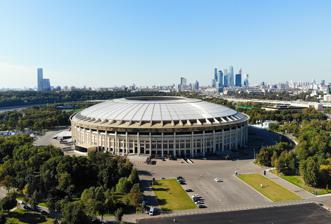
Building: Luzhniki Stadium
Country: Russia
Year built: 1956
Stadium in Moscow, Russia Luzhniki Stadium стадион «Лужники» UEFA Full name Luzhniki Stadium Former names Central Lenin Stadium (1956–1992) Public transit Sportivnaya Vorobyovy Gory Luzhniki Owner Government of Moscow Operator Luzhniki Olympic Sport Complex JSC Capacity 78,011 (60,000 with proposed extra platform for athletics) Record attendance 102,538 ( Soviet Union – Italy , 13 October 1963) Field size 105 by 68 metres (114.8 yd × 74.4 yd) Surface SISGrass (Hybrid Grass) Construction Broke ground 1955 ; 70 years ago ( 1955 ) Opened 31 July 1956 ; 68 years ago ( 1956-07-31 ) Renovated 1996–1997 2001–2004 2013–2017 Construction cost €350 million (2013–2017) Architect PA Arena, Gmp Architekten and Mosproject-4 Tenants Russia national football team (selected matches) FC Torpedo Moscow (since 2022) Website eng .luzhniki .ru 55°42′56″N 37°33′13″E / 55.71556°N 37.55361°E / 55.71556; 37.55361 The Grand Sports Arena of the Luzhniki Olympic Complex , commonly known as Luzhniki Stadium , is the national stadium of Russia , located in its capital city, Moscow . Its total seating capacity of 78,011 makes it the largest football stadium in Russia and the ninth-largest stadium in Europe . The stadium is a part of the Luzhniki Olympic Complex , and is located in Khamovniki District of the Central Administrative Okrug of Moscow city. The name Luzhniki derives from the flood meadows in the bend of Moskva River where the stadium was built, translating roughly as "The Meadows". The stadium is located at Luzhniki Street, 24, Moscow. Luzhniki was the main stadium of the 1980 Olympic Games , hosting the opening and closing ceremonies, as well as some of the competitions, including the athletics and final of the football tournament. A UEFA Category 4 stadium, Luzhniki hosted the UEFA Cup final in 1999 and UEFA Champions League final in 2008. The stadium also hosted such events as Summer Universiade , Goodwill Games and World Athletics Championships . It was the main stadium of the 2018 FIFA World Cup and hosted 7 matches of the tournament, including the opening match and the final . In the past, its field has been used as the home ground for many years of football rivals Spartak Moscow and CSKA Moscow . It is currently used for some matches of the Russia national football team , as well as being used for various other sporting events and for concerts. Luzhniki Stadium is currently the temporary home ground of FC Torpedo Moscow . Location The stadium is located in Khamovniki District of the Central Administrative Okrug of Moscow city, south-west of the city center. The name Luzhniki derives from the flood meadows in the bend of Moskva River where the stadium was built, translating roughly as "The Meadows". It was necessary to find a very large plot of land, preferably in a green area close to the city center that could fit into the transport map of the capital without too much difficulty. According to one of the architects: "On a sunny spring day of 1954, we, a group of architects and engineers who were tasked with designing the Central stadium, climbed onto a large paved area on the Lenin Hills [which after the Soviet era would revert to their old name, the Sparrow Hills ]... the proximity of the river, green mass of clean, fresh air – this circumstance alone mattered to select the area of the future city of sports... In addition, Luzhniki is located relatively close to the city center and convenient access to major transport systems with all parts of the capital". Playing surface It was one of the few major European football stadia to use an artificial pitch, having installed a FIFA-approved FieldTurf pitch in 2002. However, a temporary natural grass pitch was installed for the 2008 UEFA Champions League Final . The game between Chelsea and Manchester United was the first UEFA Champions League final held in Russia. On the match day, UEFA gave Luzhniki its elite status. In August 2016 a permanent hybrid turf was installed, consisting of 95 percent natural grass reinforced with plastic. History Background and early years The 1980 Summer Olympics opening ceremony The Central Lenin Stadium depicted on a 1956 postage stamp On 23 December 1954, the Government of the USSR adopted a resolution on the construction of a stadium in the Luzhniki area in Moscow. The decision of the Soviet Government was a response to a specific current international situation: By the early 1950s, Soviet athletes took to the world stage for the first time after World War II (rus. the Great Patriotic War ), participating in the Olympic Games. The 1952 Summer Olympics in Helsinki brought the Soviet team 71 medals (of which 22 gold) and second place in the unofficial team standings. It was a success, but the increased athletic development of the Soviet Union, which was a matter of state policy , required the construction of a new sports complex. The proposed complex was to meet all modern international standards and at the same time serve as a training base for the Olympic team and arena for large domestic and international competitions. The stadium was built in 1955–56 as the Grand Arena of the Central Lenin Stadium. The design began in January 1955 and was completed in 90 days by the architects Alexander Vlasov, Igor Rozhin, Nikolai Ullas, Alexander Khryakov and engineers Vsevolod Nasonov, Nikolai Reznikov, Vasily Polikarpov. Building materials came from Leningrad and the Armenian SSR , electrical and oak beams for the spectator benches from the Ukrainian SSR , furniture from Riga and Kaunas , glass was brought from Minsk , electrical equipment from Podolsk in Moscow Oblast , and larch lumber from Irkutsk in Siberia. It was necessary to demolish a whole area of dilapidated buildings (including the Trinity Church, which is supposed to be restored). Because the soil was heavily waterlogged, almost the entire area of the foundations of the complex had to be raised half a meter. 10,000 piles were hammered into the ground and dredgers reclaimed about 3 million cubic metres of soil . The total area of the stadium occupies 160 hectares. Eight thousand people moved home to make place for the stadium. The Church Tikhvin , an architectural monument of the 18th century was moved, too. The stadium was officially opened on 31 July 1956, with a friendly football match between the RSFSR and China. 100 thousand spectators welcomed the event. The stadium was built in just 450 days. It was the national stadium of the Soviet Union , and is now the national stadium of Russia. In 1960 a 26-foot bronze statue of Lenin by sculptor Matvei Manizer , which was created for Expo 58 in Brussel , was placed on the square in front of the main stadium entrance. On 10, 11 and 12 June 1958, the first motorcycle speedway races to be held in the Soviet Union were conducted at the stadium. However, the stadium became better known for hosting ice speedway and it held the final of the Individual Ice Speedway World Championship in 1966 , 1967 , 1975 and 1984 . 1980 Summer Olympics Luzhniki Stadium during the 1980 Summer Olympics In 1976–1979 the sports complex was repaired for the first time. The stadium was the chief venue for the 1980 Summer Olympics , the spectator capacity being 103,000 at that time. The events hosted in this stadium were the opening and closing ceremonies, athletics , football finals, and the individual jumping grand prix . Then General Secretary of the CPSU Central Committee and Chairman of the Presidium of the USSR Supreme Soviet Leonid Brezhnev declared the XXII Summer Olympic Games open. 1982 Luzhniki disaster Main article: Luzhniki disaster On 20 October 1982, disaster struck during a UEFA Cup match between FC Spartak Moscow and HFC Haarlem . 66 people died in the crowd crush , which made it Russia's worst sporting disaster and most infamous cover-up at the time. 1990s and 2000s Luzhniki Stadium in 2009 In the spring of 1992, the state enterprise, including the sports complex, was privatized and renamed the Luzhniki Olympic Complex, and by June of the same year, Lenin's name was removed. An extensive renovation in 1996 saw the construction of a roof over the stands, and the refurbishment of the seating areas, resulting in a decrease in capacity. Till the renovation, the stadium could accommodate 81 thousand people. In 1998, the stadium was listed by UEFA in the list of 5-star European football stadiums . The stadium hosted the 1999 UEFA Cup Final in which Parma defeated Marseille in the second UEFA Cup final to be played as a single fixture. The Luzhniki Stadium was chosen by the UEFA to host the 2008 UEFA Champions League Final won by Manchester United who beat Chelsea in the first all-English Champions League final on 21 May. The match passed incident-free and a spokesman for the British Embassy in Moscow said, "The security and logistical arrangements put in place by the Russian authorities have been first-rate, as has been their cooperation with their visiting counterparts from the UK." In August 2013, the stadium hosted the World Athletics Championships . Renovation for FIFA World Cup The renovated stadium The original stadium was demolished in 2013 to give a way for the construction of a new stadium. However, the self-supported cover was retained. The facade wall was retained as well, due to its architectural value, and was later reconnected to the new building. Construction of the new stadium was completed in 2017. The total cost of repairs was 24 billion rubles . The 2018 FIFA World Cup was held in Russia with the Luzhniki Stadium selected as the venue for the opening match and also the final , which was held on 15 July 2018. For the 2018 World Cup the stadium organized six checkpoints with 39 inspection lanes and seven pedestrian points with 427 points for the passage of spectators. About 900 scanners, 3000 cameras and monitors were installed. Special seats were provided for fans with disabilities. The stadium's capacity was increased from 78,000 to 81,000 seats, partly caused by the removal of the athletics track around the pitch. In 2018 FIFA named the stadium as best arena in the world. The stadium joins Rome's Stadio Olimpico , London's old Wembley Stadium , Berlin's Olympiastadion and Munich's Olympiastadion as the only stadiums to have hosted the finals of the FIFA World Cup and UEFA's European Cup/Champions League and featured as a main stadium of the Summer Olympic Games . Saint Denis' Stade de France is scheduled to become another in 2024. Largest sport events Luzhniki Stadium during 2013 IAAF World Championships 1956 – Summer Spartakiad of the Peoples of the USSR. 1957 – Ice Hockey World Championship . 1957 – VI World Festival of Youth and Students . 1961 – World Modern Pentathlon Championship . 1962 – World Speed Skating Championship . 1973 – Summer Universiade . 1974 – World Modern Pentathlon Championship . 1979 – VII Spartakiad of the Peoples of the USSR . 1980 – Summer Olympic Games , including opening and closing ceremonies. 1984 – Friendship Games , including opening and closing ceremonies. 1984 – 1984 Individual Ice Speedway World Championship 1985 – XII World Festival of Youth and Students . 1986 – Goodwill Games , including the opening ceremony. 1997 – Russia vs. FIFA team in honor of the 850th anniversary of Moscow, the 100th anniversary of Russian football and the opening after the reconstruction of the Luzhniki stadium. 1998 – First World Youth Games , including the opening ceremony. 1999 – UEFA Cup final : Olympique de Marseille (France) vs. Parma (Italy). 2008 – UEFA Champions League final : Manchester United (England) vs. Chelsea (England) 2013 – Rugby World Cup Sevens . 2013 – World Championships in Athletics . 2018 – FIFA World Cup , including the final match . Concerts and other events Moscow Music Peace Festival 1987 – Festival of Soviet-Indian Friendship . 12–13 August 1989 – The Moscow Music Peace Festival was held at the stadium. Bands such as Bon Jovi , Scorpions , Ozzy Osbourne , Skid Row , Mötley Crüe , Cinderella , Gorky Park took part in the event. 24 June 1990 – As part of the festival of the newspaper Moskovsky Komsomolets , the last concert of Viktor Tsoi and Kino took place. 29 June 1991 – As part of the holiday of the newspaper Moskovsky Komsomolets , Oleg Gazmanov took part in the concert. It was the last time the Olympic flame was lit at the stadium. 20 June 1992 – A concert took place in memory of Viktor Tsoi. DDT , Alisa , Nautilus Pompilius , Joanna Stingray , Brigada S , Chaif , Kalinov Most , and others took part in the event. 15 September 1993 – A concert by Michael Jackson took place as part of the Dangerous World Tour ; this was Jackson's first performance in Russia. 11 August 1998 – The Rolling Stones performed at the stadium for the first time in Russia. 28 February 2003 – Agata Kristi played a concert in honour of its 15th anniversary. 12 September 2006 – Madonna came to Russia and performed at the stadium for the first time, as part of her world Confessions Tour . 18 July 2007 – Metallica played a concert at the stadium for the first time, 16 years after the first arrival in Russia , as part of the Sick of the Studio '07 tour. 26 July 2008 – The holiday "MosKomSport – 85 years" was held. During it a concert took place, in which the bands U-Piter , Chaif , Crematory , and others took part. 25 August 2010 – A U2 concert took place as part of the U2 360° Tour . 22 July 2012 – The Red Hot Chili Peppers with the support of Gogol Bordello gave a concert on the stage of the complex. 2011–2013 – A musical competition Factor A was held in the complex . 31 May 2014 – A concert of the Mashina Vremeni dedicated to the band's 45th anniversary was held in front of the stadium, which was closed for the renovation. 29 August 2018 – Imagine Dragons performed at the stadium as part of the Evolve World Tour . 29 July 2019 – Rammstein performed during the European half of the Rammstein Stadium Tour . Notable events The dressing room When the Luzhniki Stadium hosted the final game of the 1957 Ice Hockey World Championship between Sweden and the Soviet Union , it was attended by a crowd of 55,000 and set a new world record at the time. On 23 May 1963, Fidel Castro made a historic speech in Luzhniki Stadium during his record 38-day visit to the Soviet Union. New Japan Pro-Wrestling , the Japanese professional wrestling promotion, ran a show in 1989. Luzhniki Stadium also makes an appearance in the Russian supernatural thriller film Night Watch (Russian: Ночной дозор, Nochnoy Dozor ), during the power shut-down scene when the power station goes into overload. The stadium is seen with a match taking place, and then the lights go out. In 2008, Manchester United beat Chelsea on penalties after a 1–1 draw to win their third European Cup . This was United's third appearance in the final, and Chelsea's first. UEFA Champions League finals Season Winners Score Runners-up Attendance 2007–08 Manchester United 1–1 Chelsea 67,310 On 18 March 2022, Russian president Vladimir Putin held a rally at the stadium marking the eighth anniversary of the annexation of Crimea by the Russian Federation and to draw support for Russia's invasion of Ukraine . It was attended by approximately 200,000 supporters, according to police, with media reports suggesting that state employees were bussed to the rally while others were paid or forced to attend. 2018 FIFA World Cup Luzhniki Stadium hosted seven games of the 2018 FIFA World Cup , including the opening and the final matches. Date Time Team No. 1 Result Team No. 2 Round Attendance 14 June 2018 18:00 Russia 5–0 Saudi Arabia Group A (opening match) 78,011 17 June 2018 18:00 Germany 0–1 Mexico Group F 20 June 2018 15:00 Portugal 1–0 Morocco Group B 26 June 2018 17:00 Denmark 0–0 France Group C 1 July 2018 17:00 Spain 1–1 (3–4 pen. ) Russia Round of 16 11 July 2018 21:00 Croatia 2–1 ( a.e.t. ) England Semi-final 15 July 2018 18:00 France 4–2 Croatia Final Security measures The stadium prior to the 2018 FIFA World Cup Final kick-off During the World Cup, Luzhniki had six access control stations with 39 inspection lines, and seven access control points with 427 entrances for fans arriving on foot. The grounds were serviced by 3,000 surveillance cameras and about 900 scanners, monitors, and detectors. See also Lists of stadiums Notes